Insan Jaag Utha

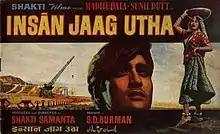
Theatrical release poster

Insān Jaag Utha is a 1959 Hindi-language social drama film, produced and directed by Shakti Samanta, and written by Nabendu Ghosh and Vrajendra Gaur, based on a story by Saroj Mitra. The film stars Madhubala, Sunil Dutt, Nasir Hussain, Bipin Gupta and Madan Puri in lead roles. It has music by Sachin Dev Burman, with lyrics by Shailendra.